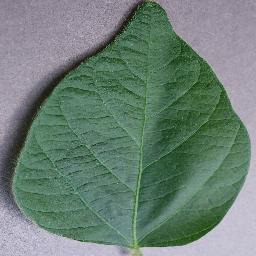
Label: Soybean___healthy